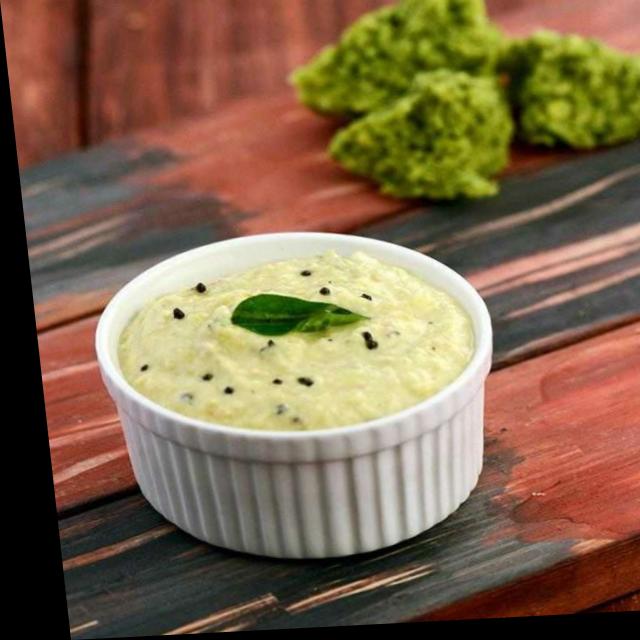
Dish: coconut_chutney